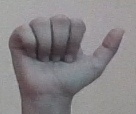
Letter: dhad